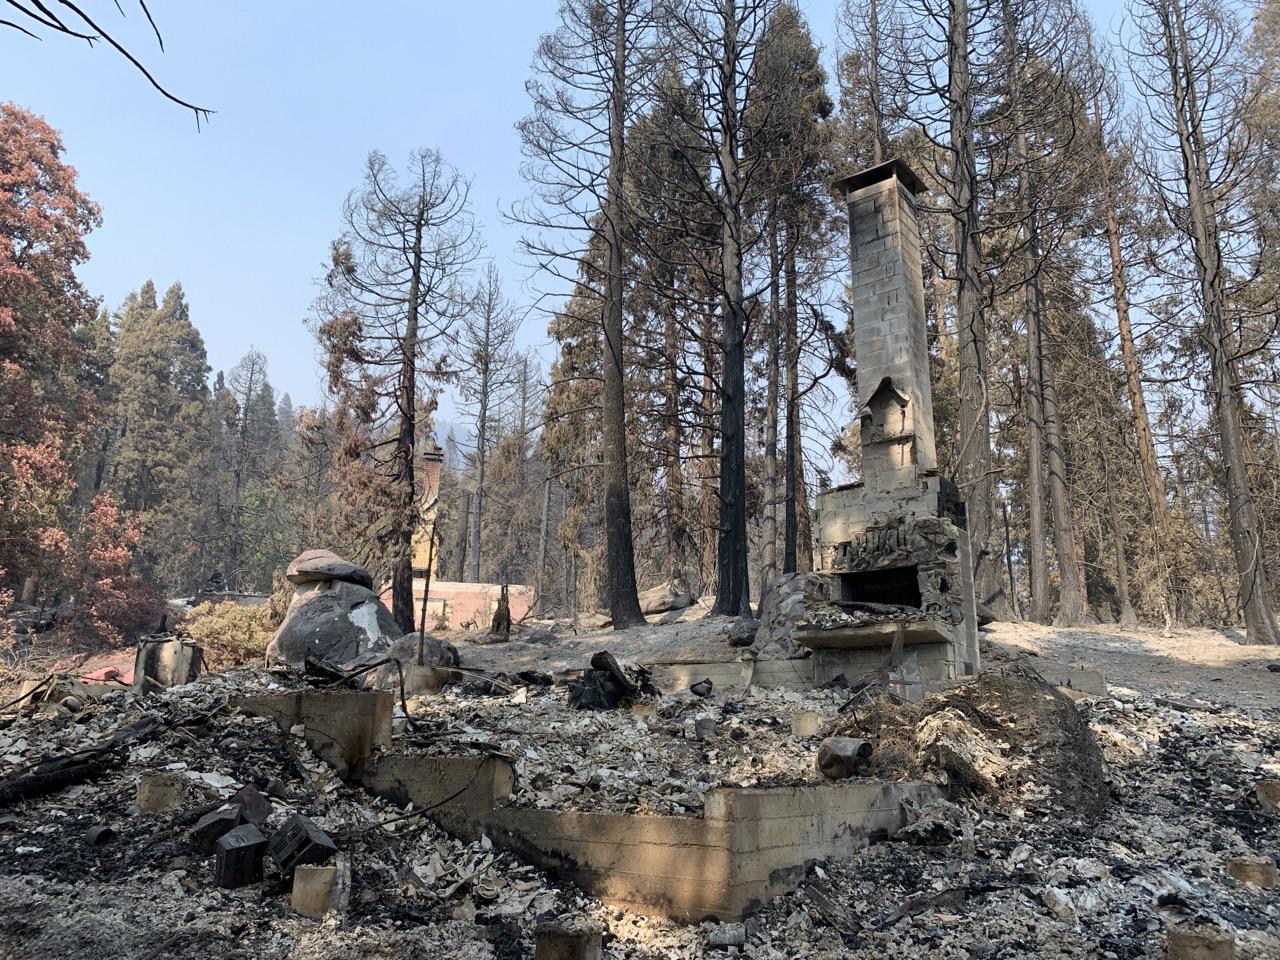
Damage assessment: destroyed